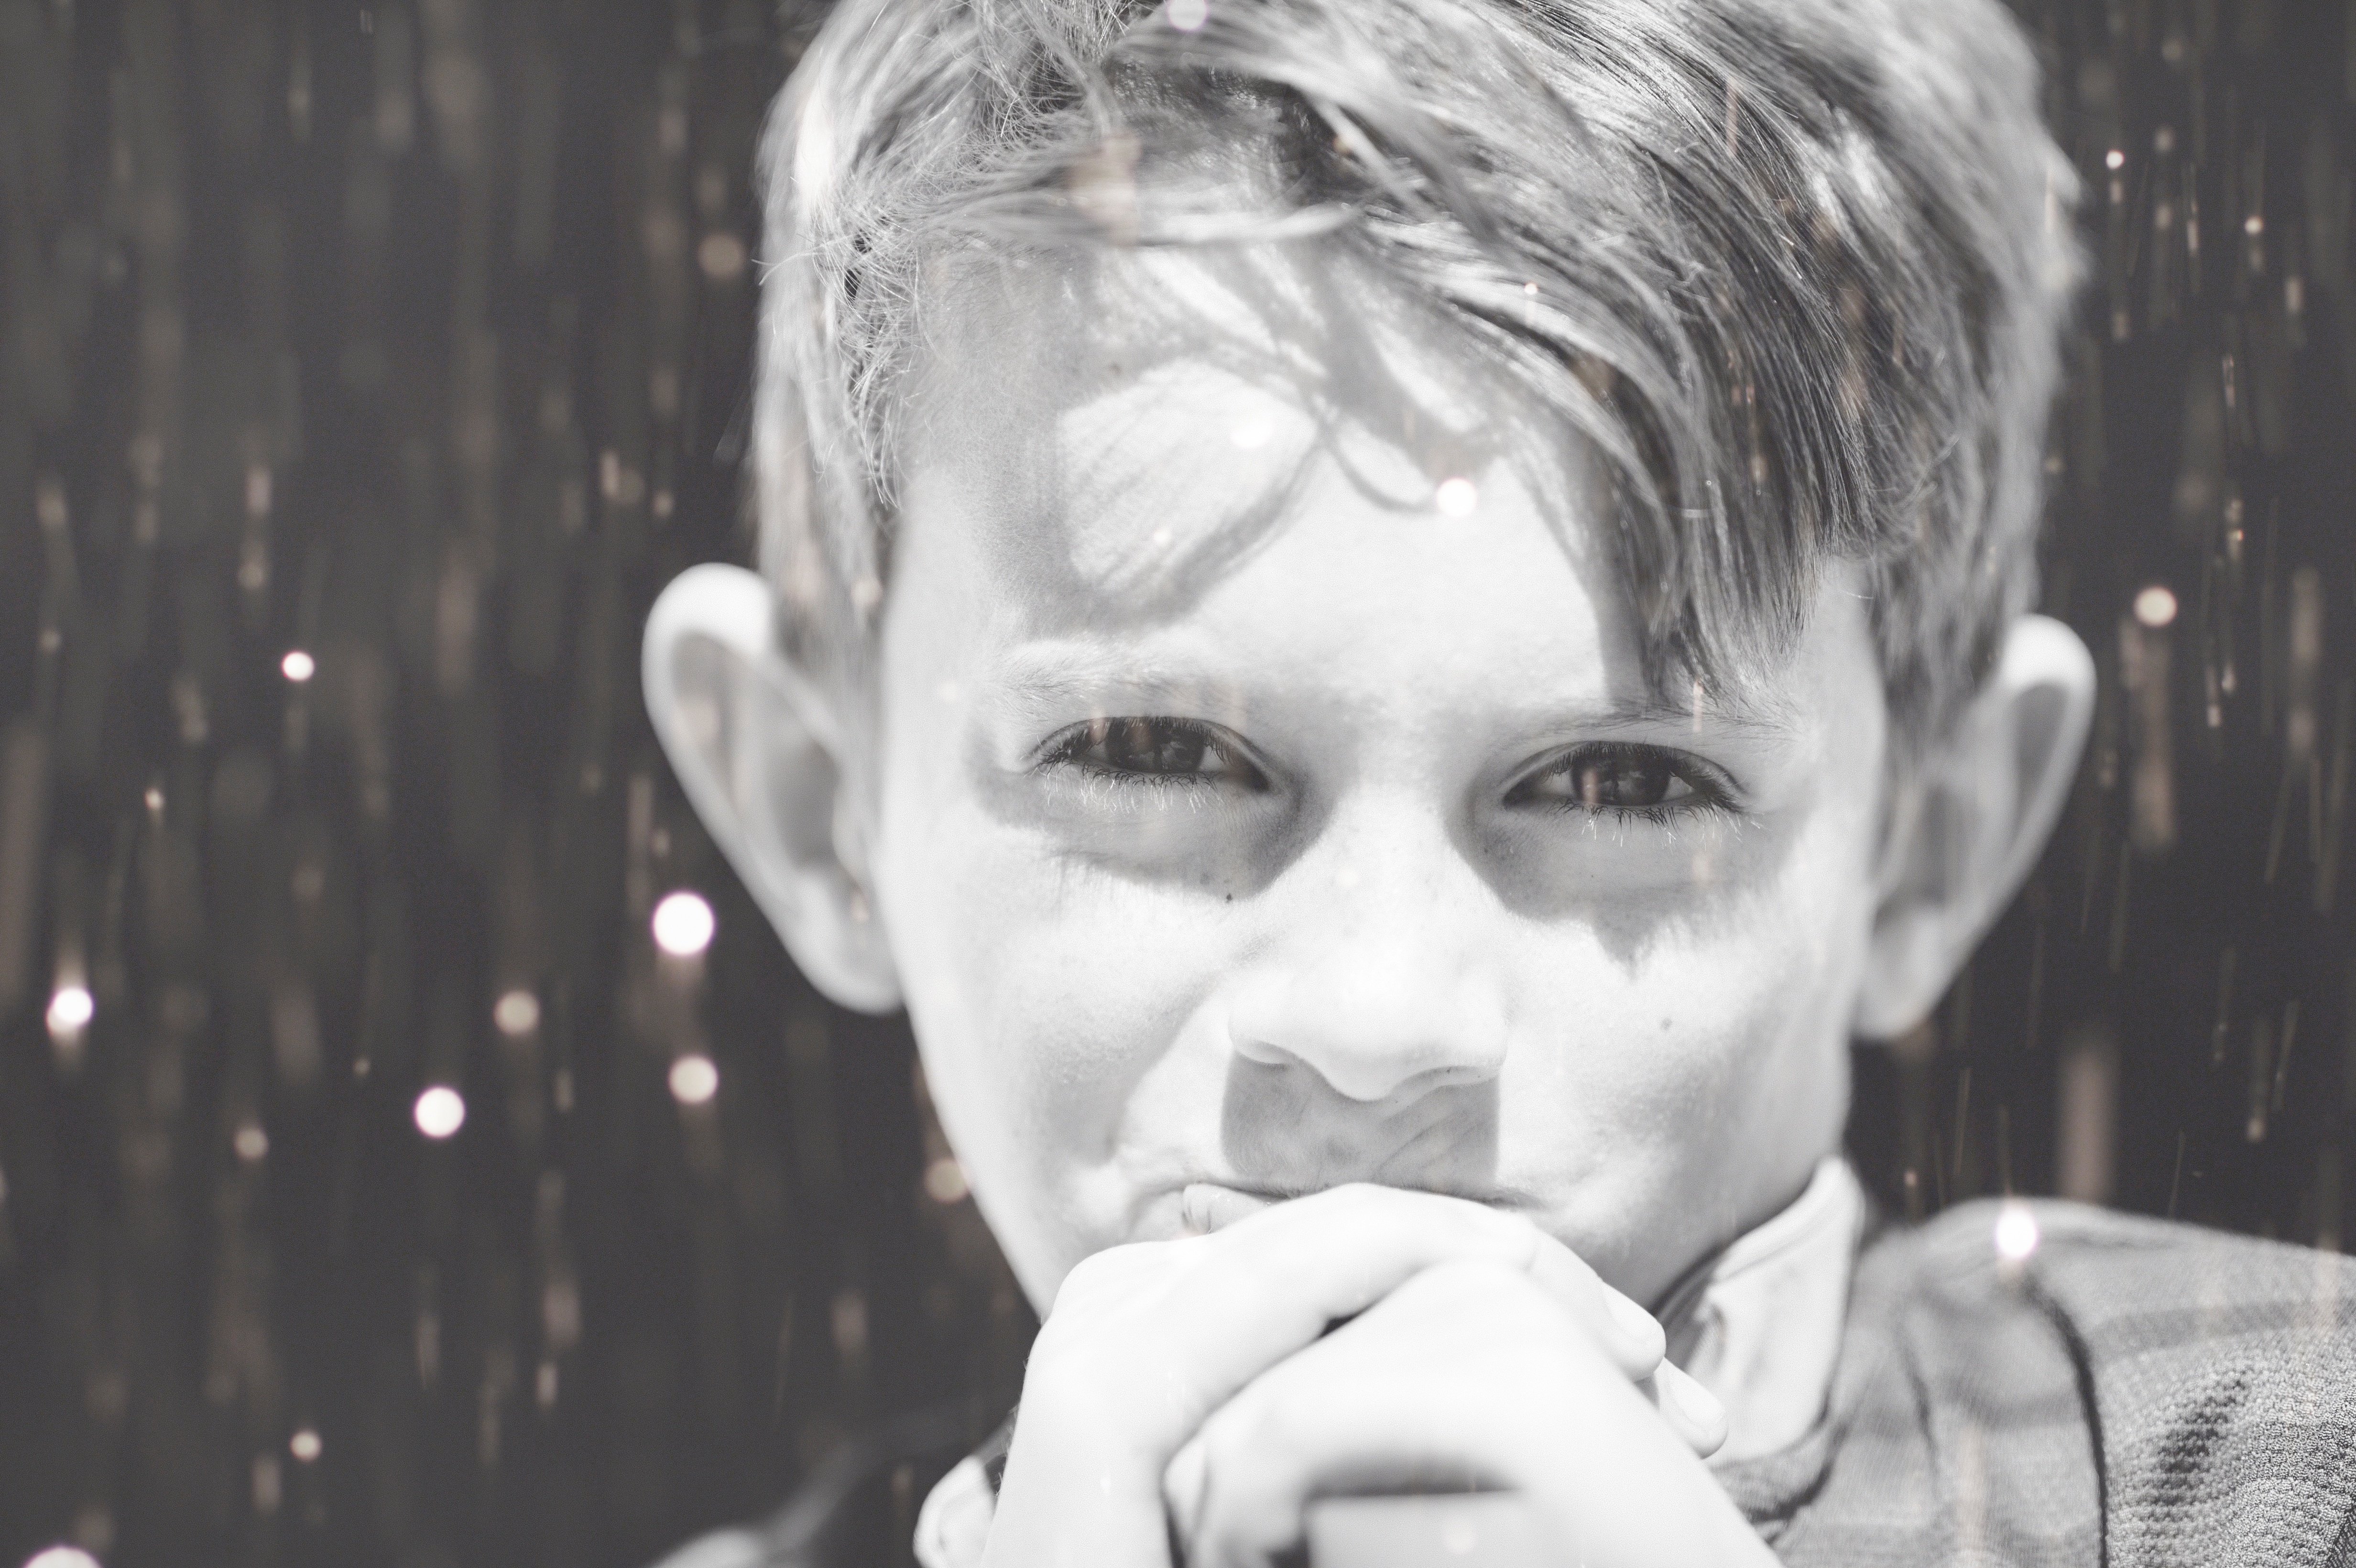
person, black and white, white, photography, male, portrait, child, black, monochrome, lady, facial expression, smile, face, eye, head, photograph, beauty, laughter, emotion, monochrome photography, portrait photography